Satan (1920 film)

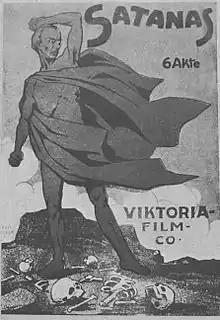
Film poster

Satan is a 1920 silent German drama film in three parts, directed by F. W. Murnau, written and produced by Robert Wiene. It was one of Murnau's first directorial attempts, and along with his 1920 "Der Januskopf", is today considered a lost film. The film starred Fritz Kortner, Sadjah Gezza and Conrad Veidt. Karl Freund was the cinematographer.